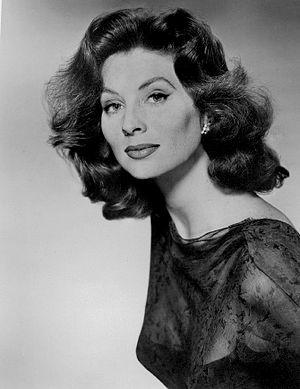
Cecilia Ann Renee Parker, connue sous le nom de scène Suzy Parker est un mannequin américain et une actrice active de 1947 au début des années 1960.